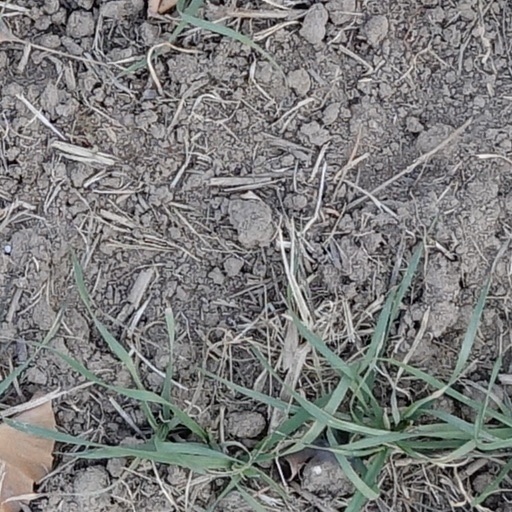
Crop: wheat